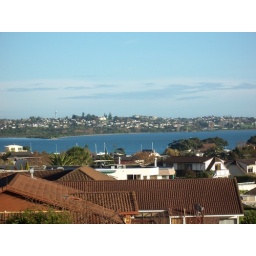
typical houses by the bay. taken from hill at eastern beach